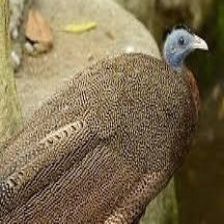
Species: GREAT ARGUS
Scientific name: ARGUSIANUS ARGU